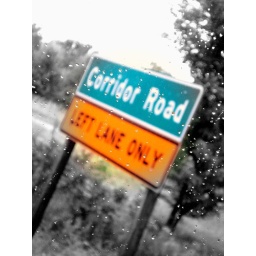
first road sign once we arrived in DC, :)